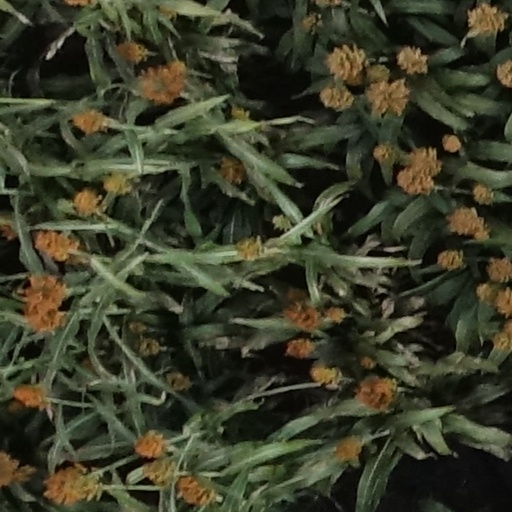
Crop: sorghum